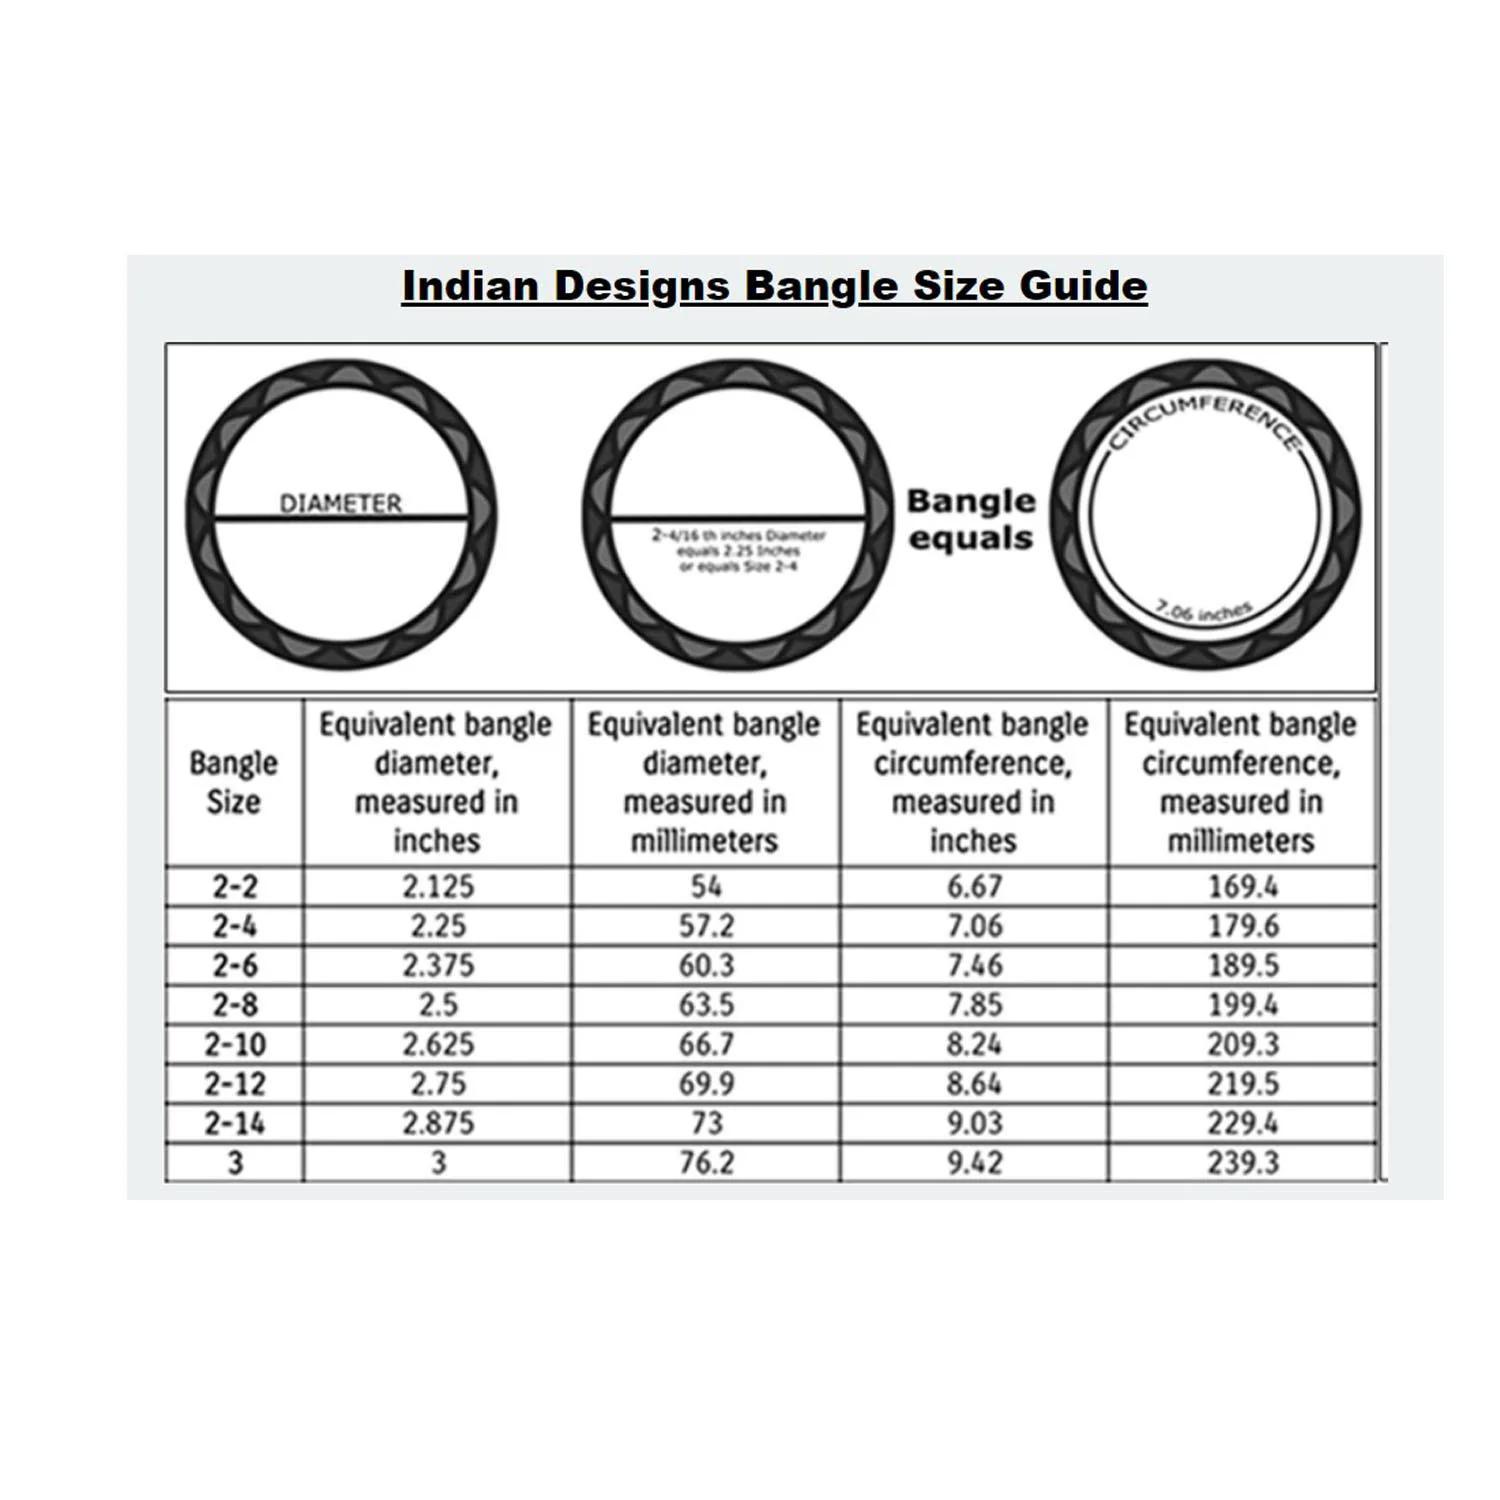
Vidhya Kangan Jamani Stone Stud Brass Bangle
Type: Bracelets & Bangles
Brand: Vidhya Kangan
Price: Rs. 700
 Jamani Stone Stud Brass Bangle ,Size - 2.4,2.6,2.8,2.10 ,Material- Brass ,Pack Of - 2 ,Color- Jamani ,Work- Stone Stud ,Item- Bangle ,SKU- ban12690
Included: Pack of 2